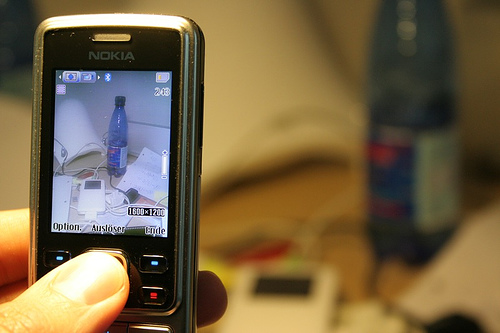
user: Given an image and a question. Answer the question in a short answer. Question: What type of device is the person using to take a picture? Short Answer:
assistant: phone